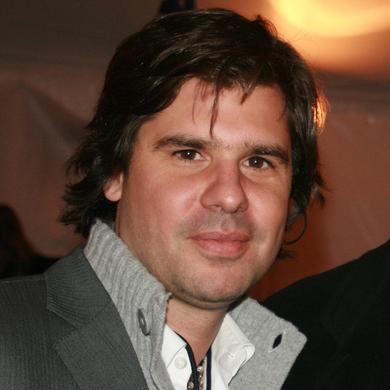
Age: 34